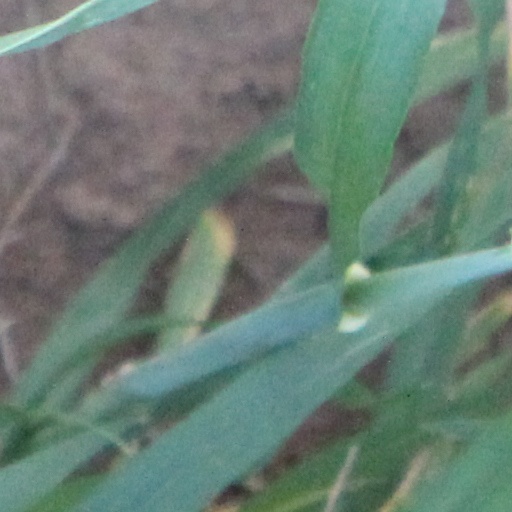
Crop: wheat